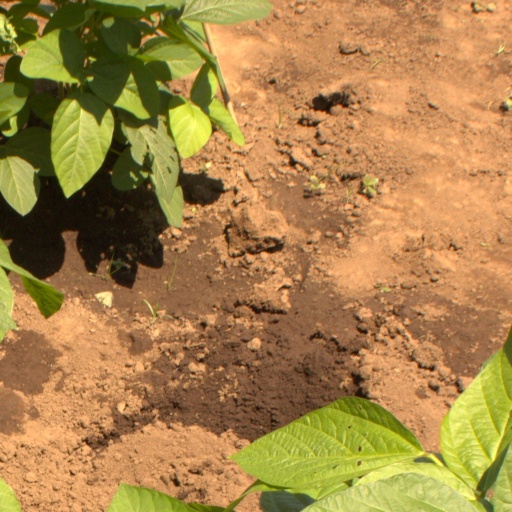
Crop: soybean